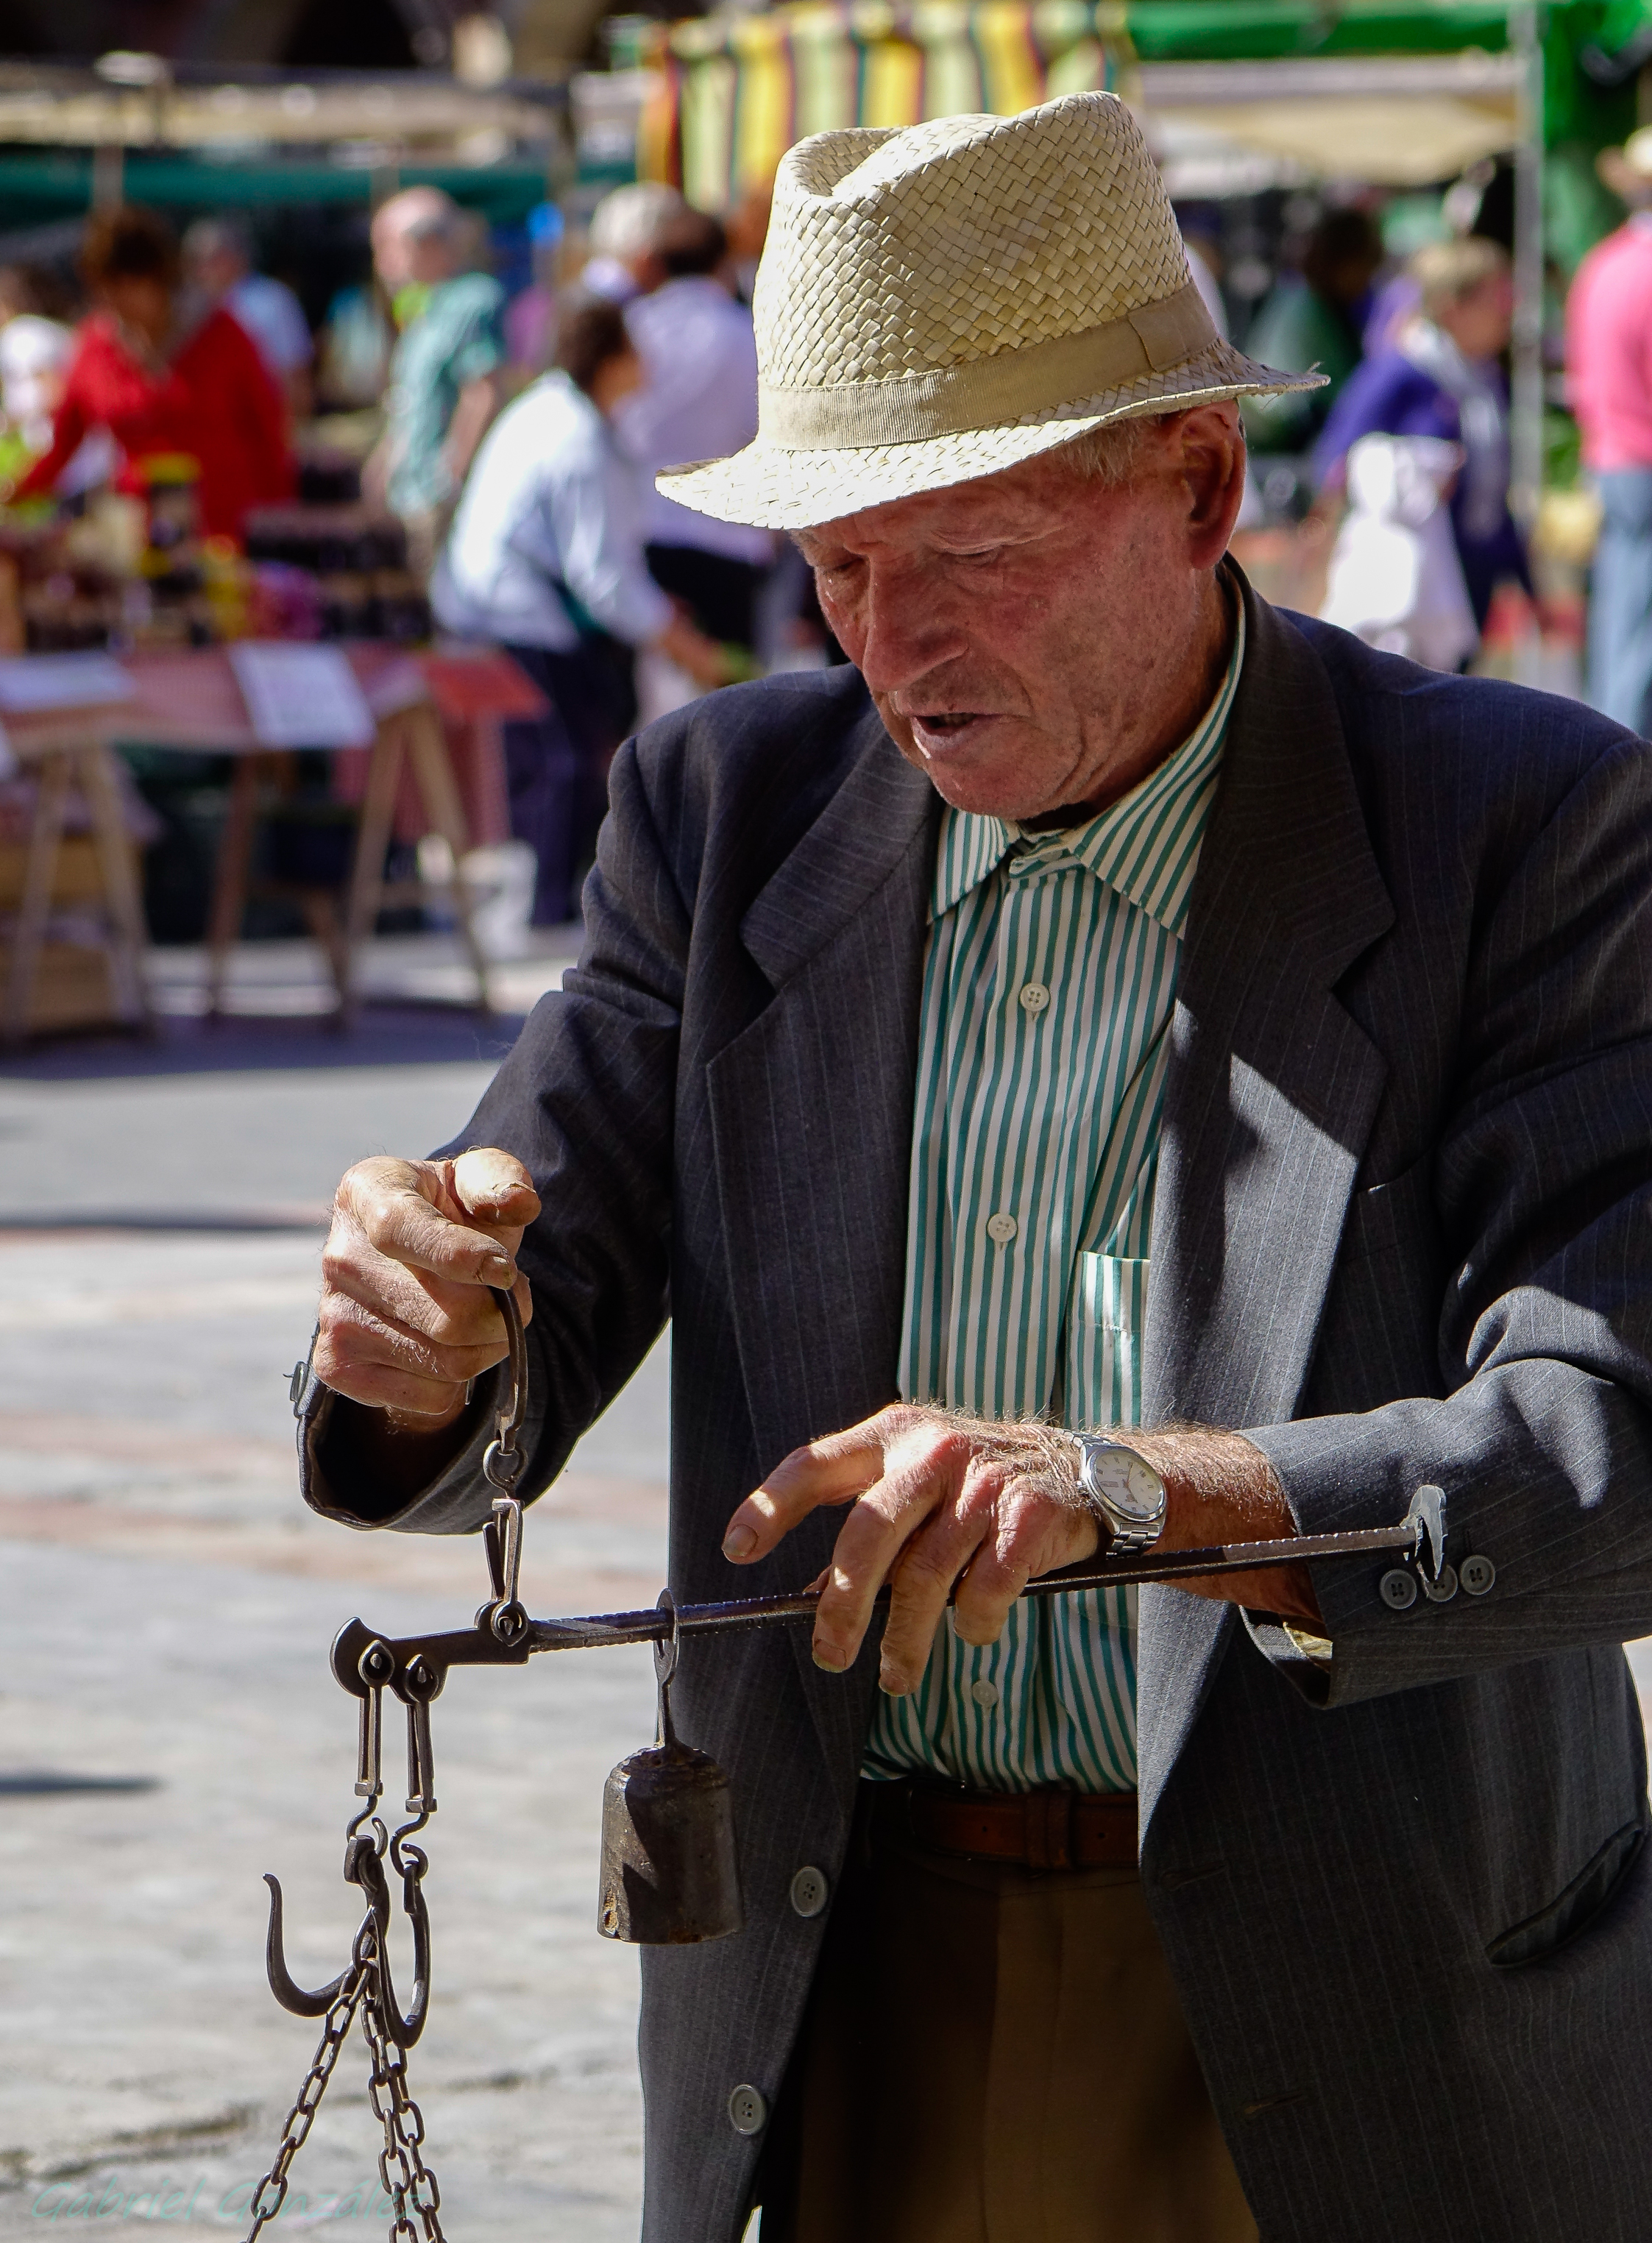
man, person, people, street, male, clothing, festival, calle, gente, ggl1, gaby1, xovesphoto, sonyrx10, rx10, gphoto, xelodegalicia, gabrielcoru a